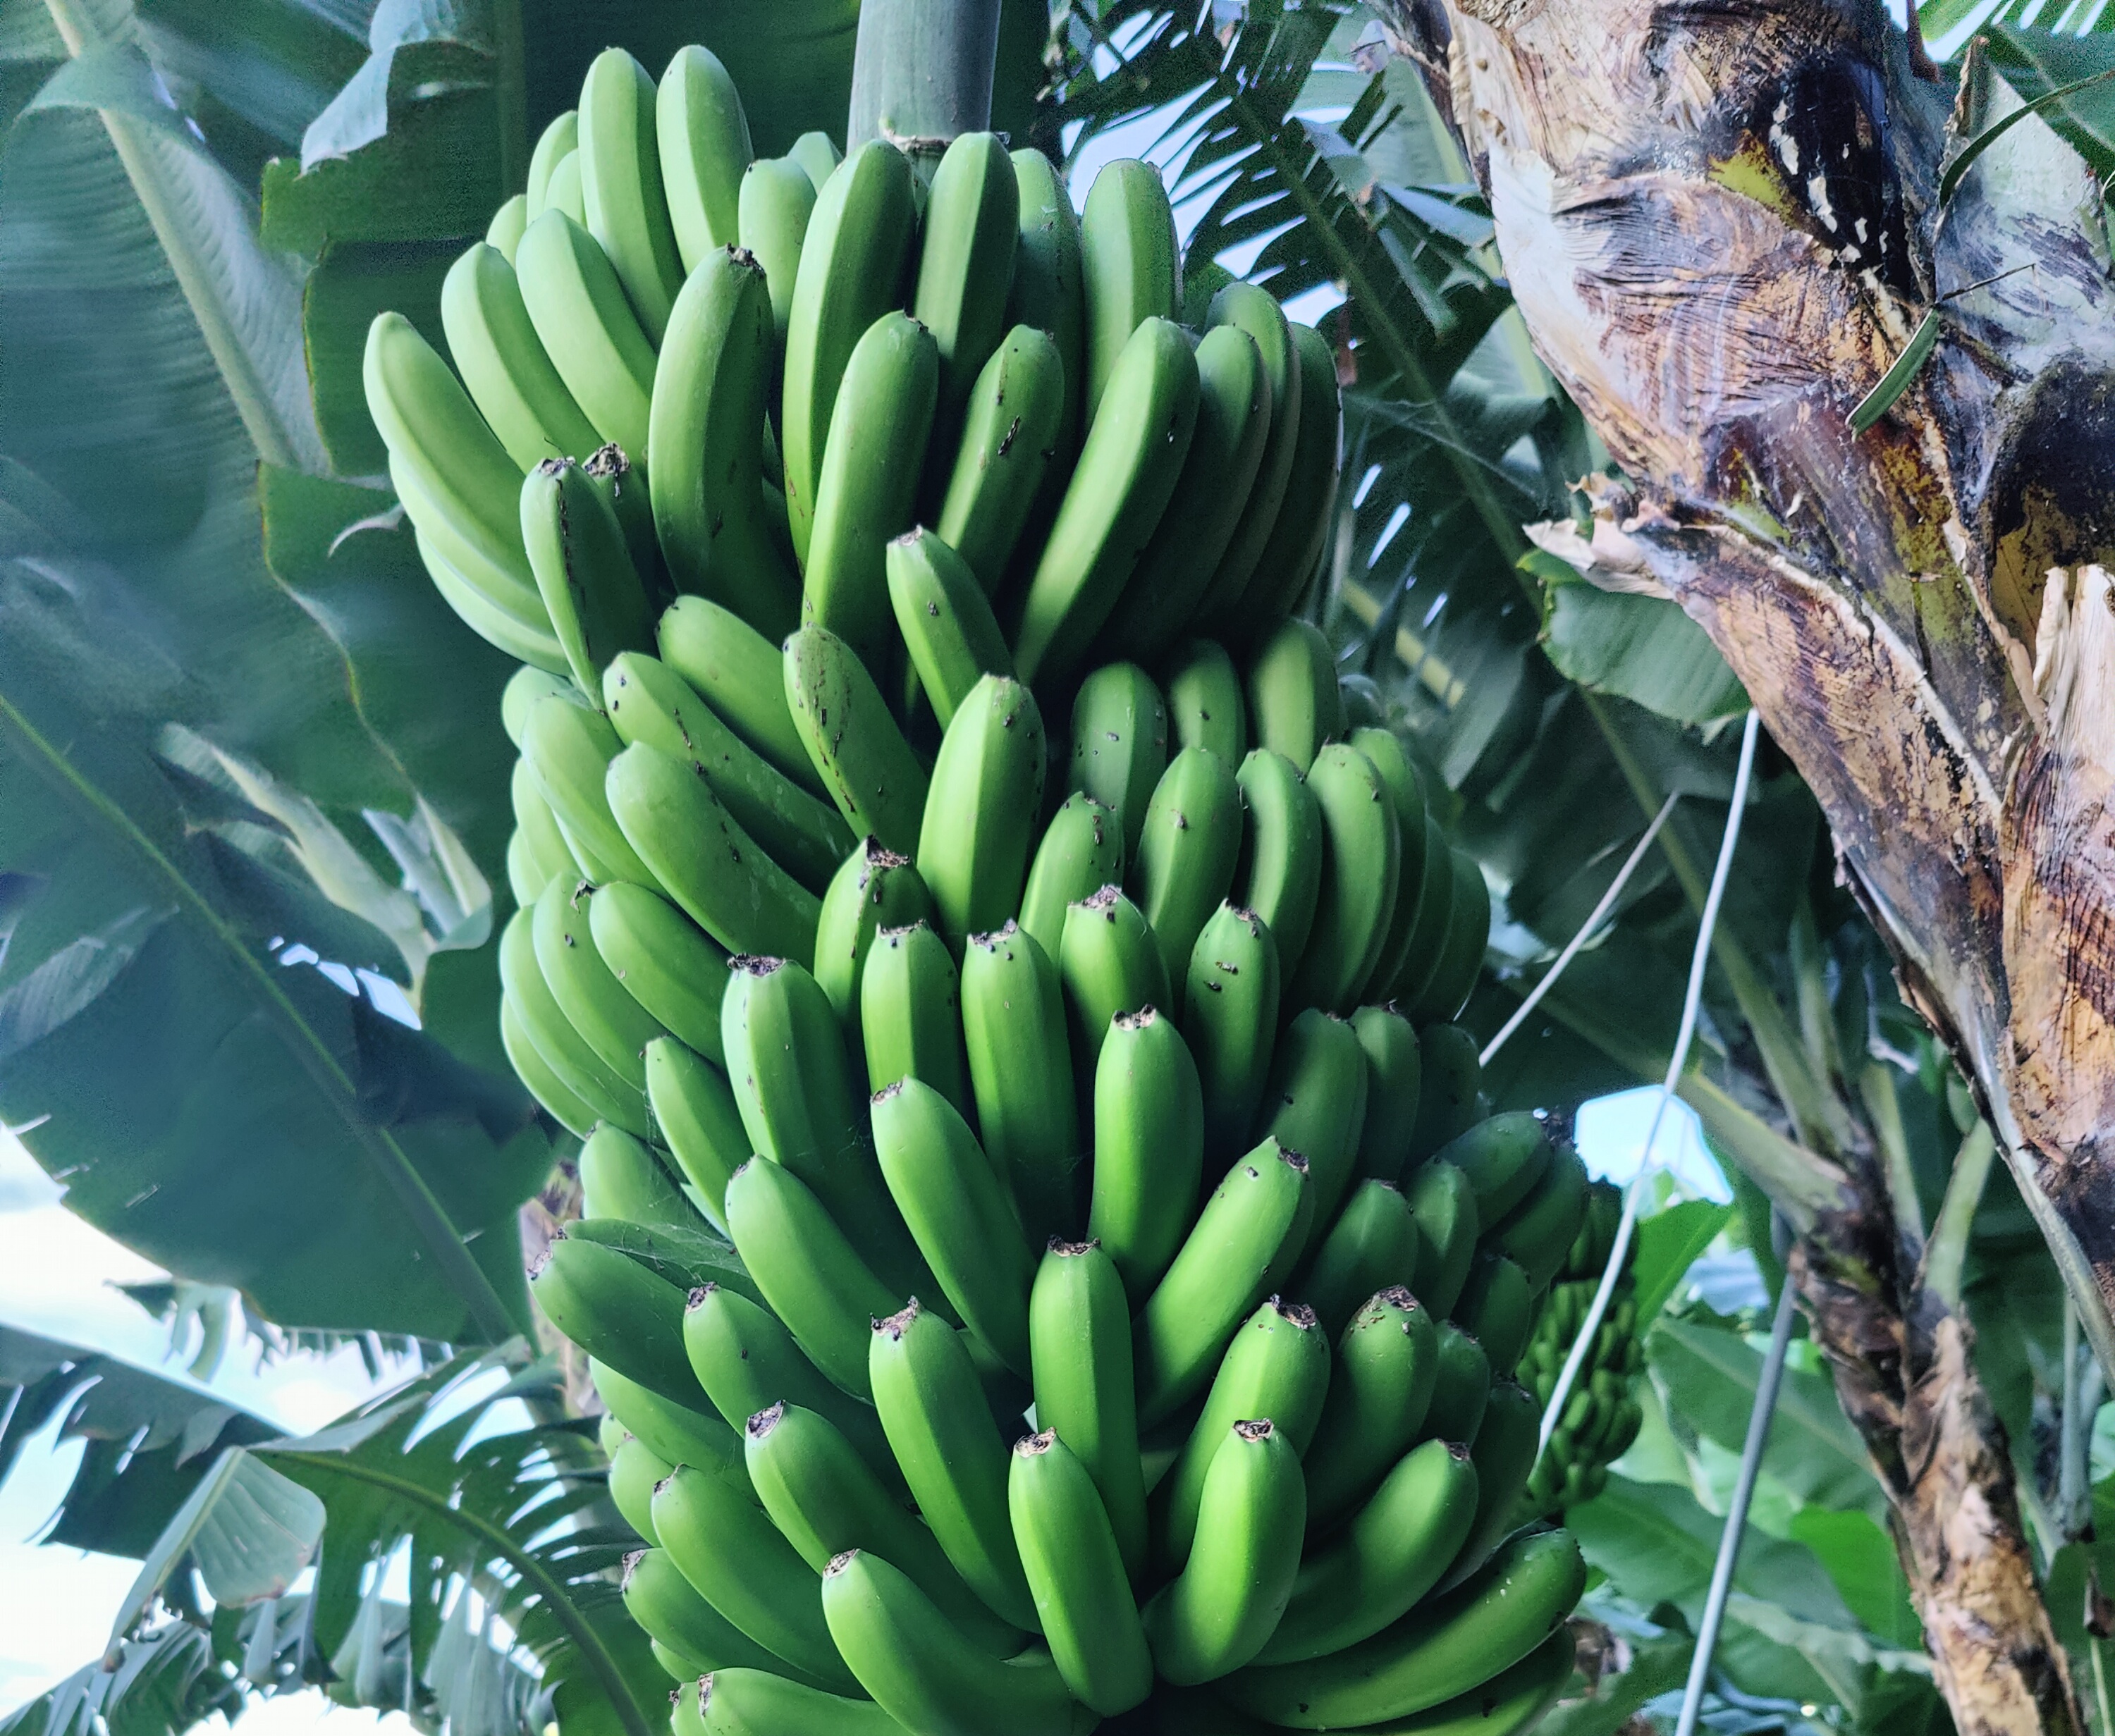
Label: Cut